Layout of the Port of Tianjin

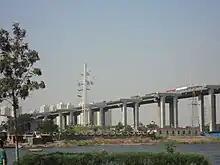
The Tidal Signal Station at the western end of the Nanjiang Island

Tidal currents: Flood tide at the Dagukou Anchorage flows northwest (average bearing 292°), at an average speed of 0.8 knots, and a maximum of 1.9 knots. Ebbing tide flows to the southeast (130° average bearing), at an average speed of 0.7 knots, and a maximum of 1 knot. Tide currents within breakwaters are parallel to the channel and have a maximum speed of 0.64 knots.